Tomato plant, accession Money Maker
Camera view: horizontal (90 deg, fisheye); turntable rotation: 120 degrees
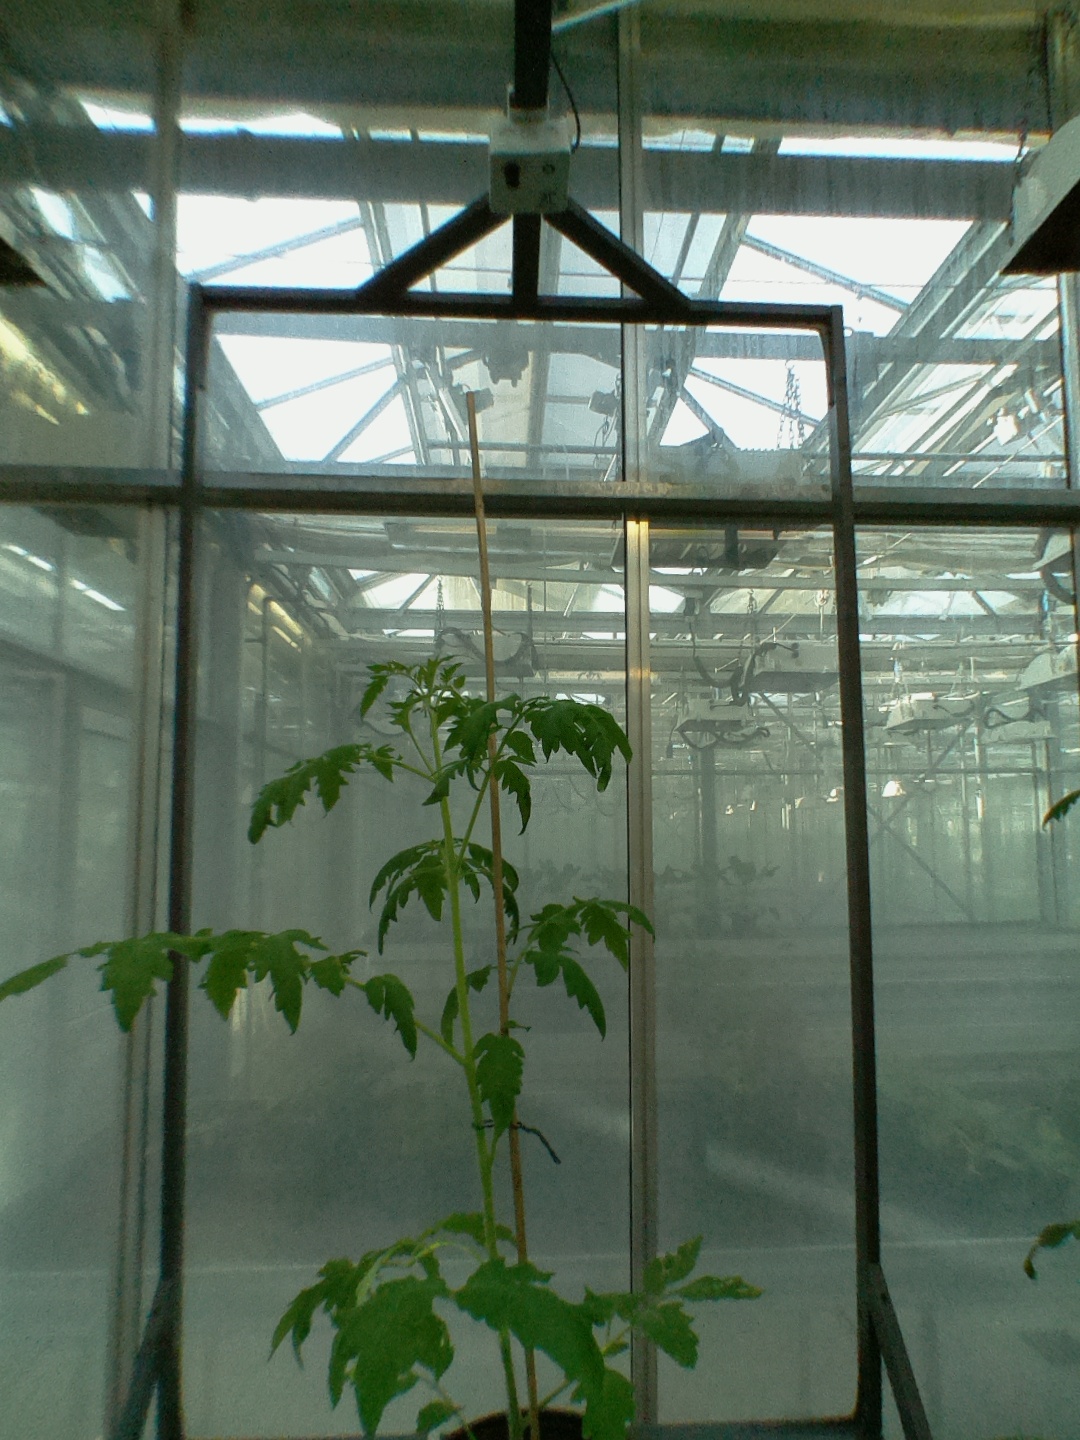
BBCH growth stage 20: First Side shoot start formed